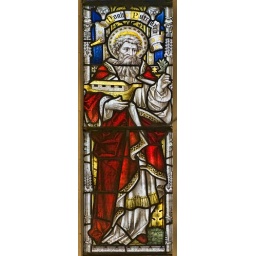
Detail from one of the many windows. This window features Noah holding the Ark and dressed in a red robe